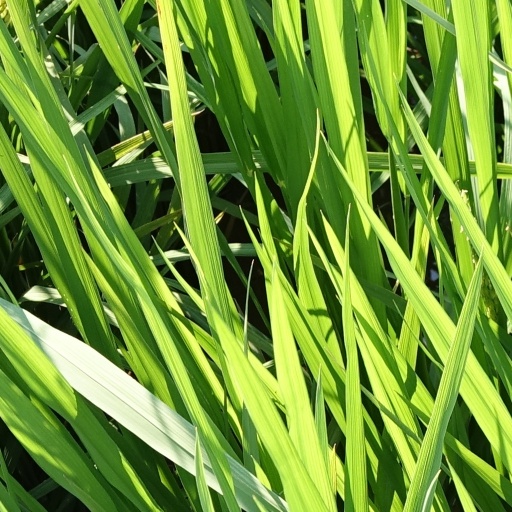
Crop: rice